Me and Juliet

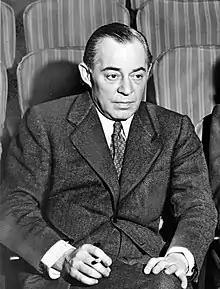
Richard Rodgers

Chorus auditions began March 10, 1953 at Broadway's Majestic Theatre; Rodgers, Hammerstein, and Abbott listened to more than 1,000 people. Rehearsals opened at the Majestic for principals and the Alvin Theatre for dancers. According to Saul Pett, a freelance reporter who was allowed to observe the show's rehearsals, "everyone seems relaxed except Hammerstein." The lyricist's son James served as second assistant stage manager. James Hammerstein remembered having a difficult relationship with Rodgers; the composer suggested James do his work from front of house, rather than from backstage. "I think he thought it was his show and his bailiwick. Why should a Hammerstein be back there?" James Hammerstein found the lead female dancer attractive, and asked her out. Just before the date, Rodgers fired her, telling James Hammerstein to break the news.